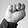
ASL letter: N